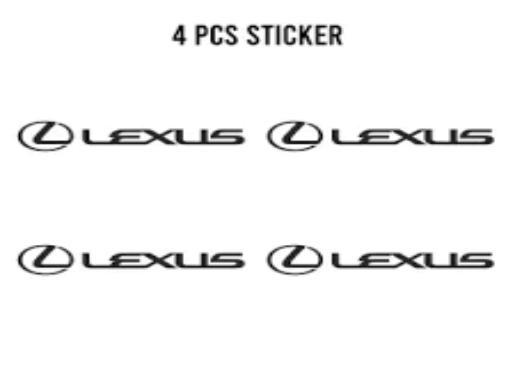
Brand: lexus-2
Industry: Transportation